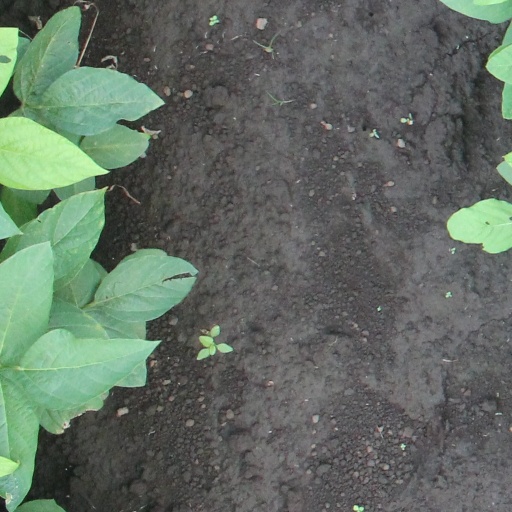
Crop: soybean